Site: brandenburg
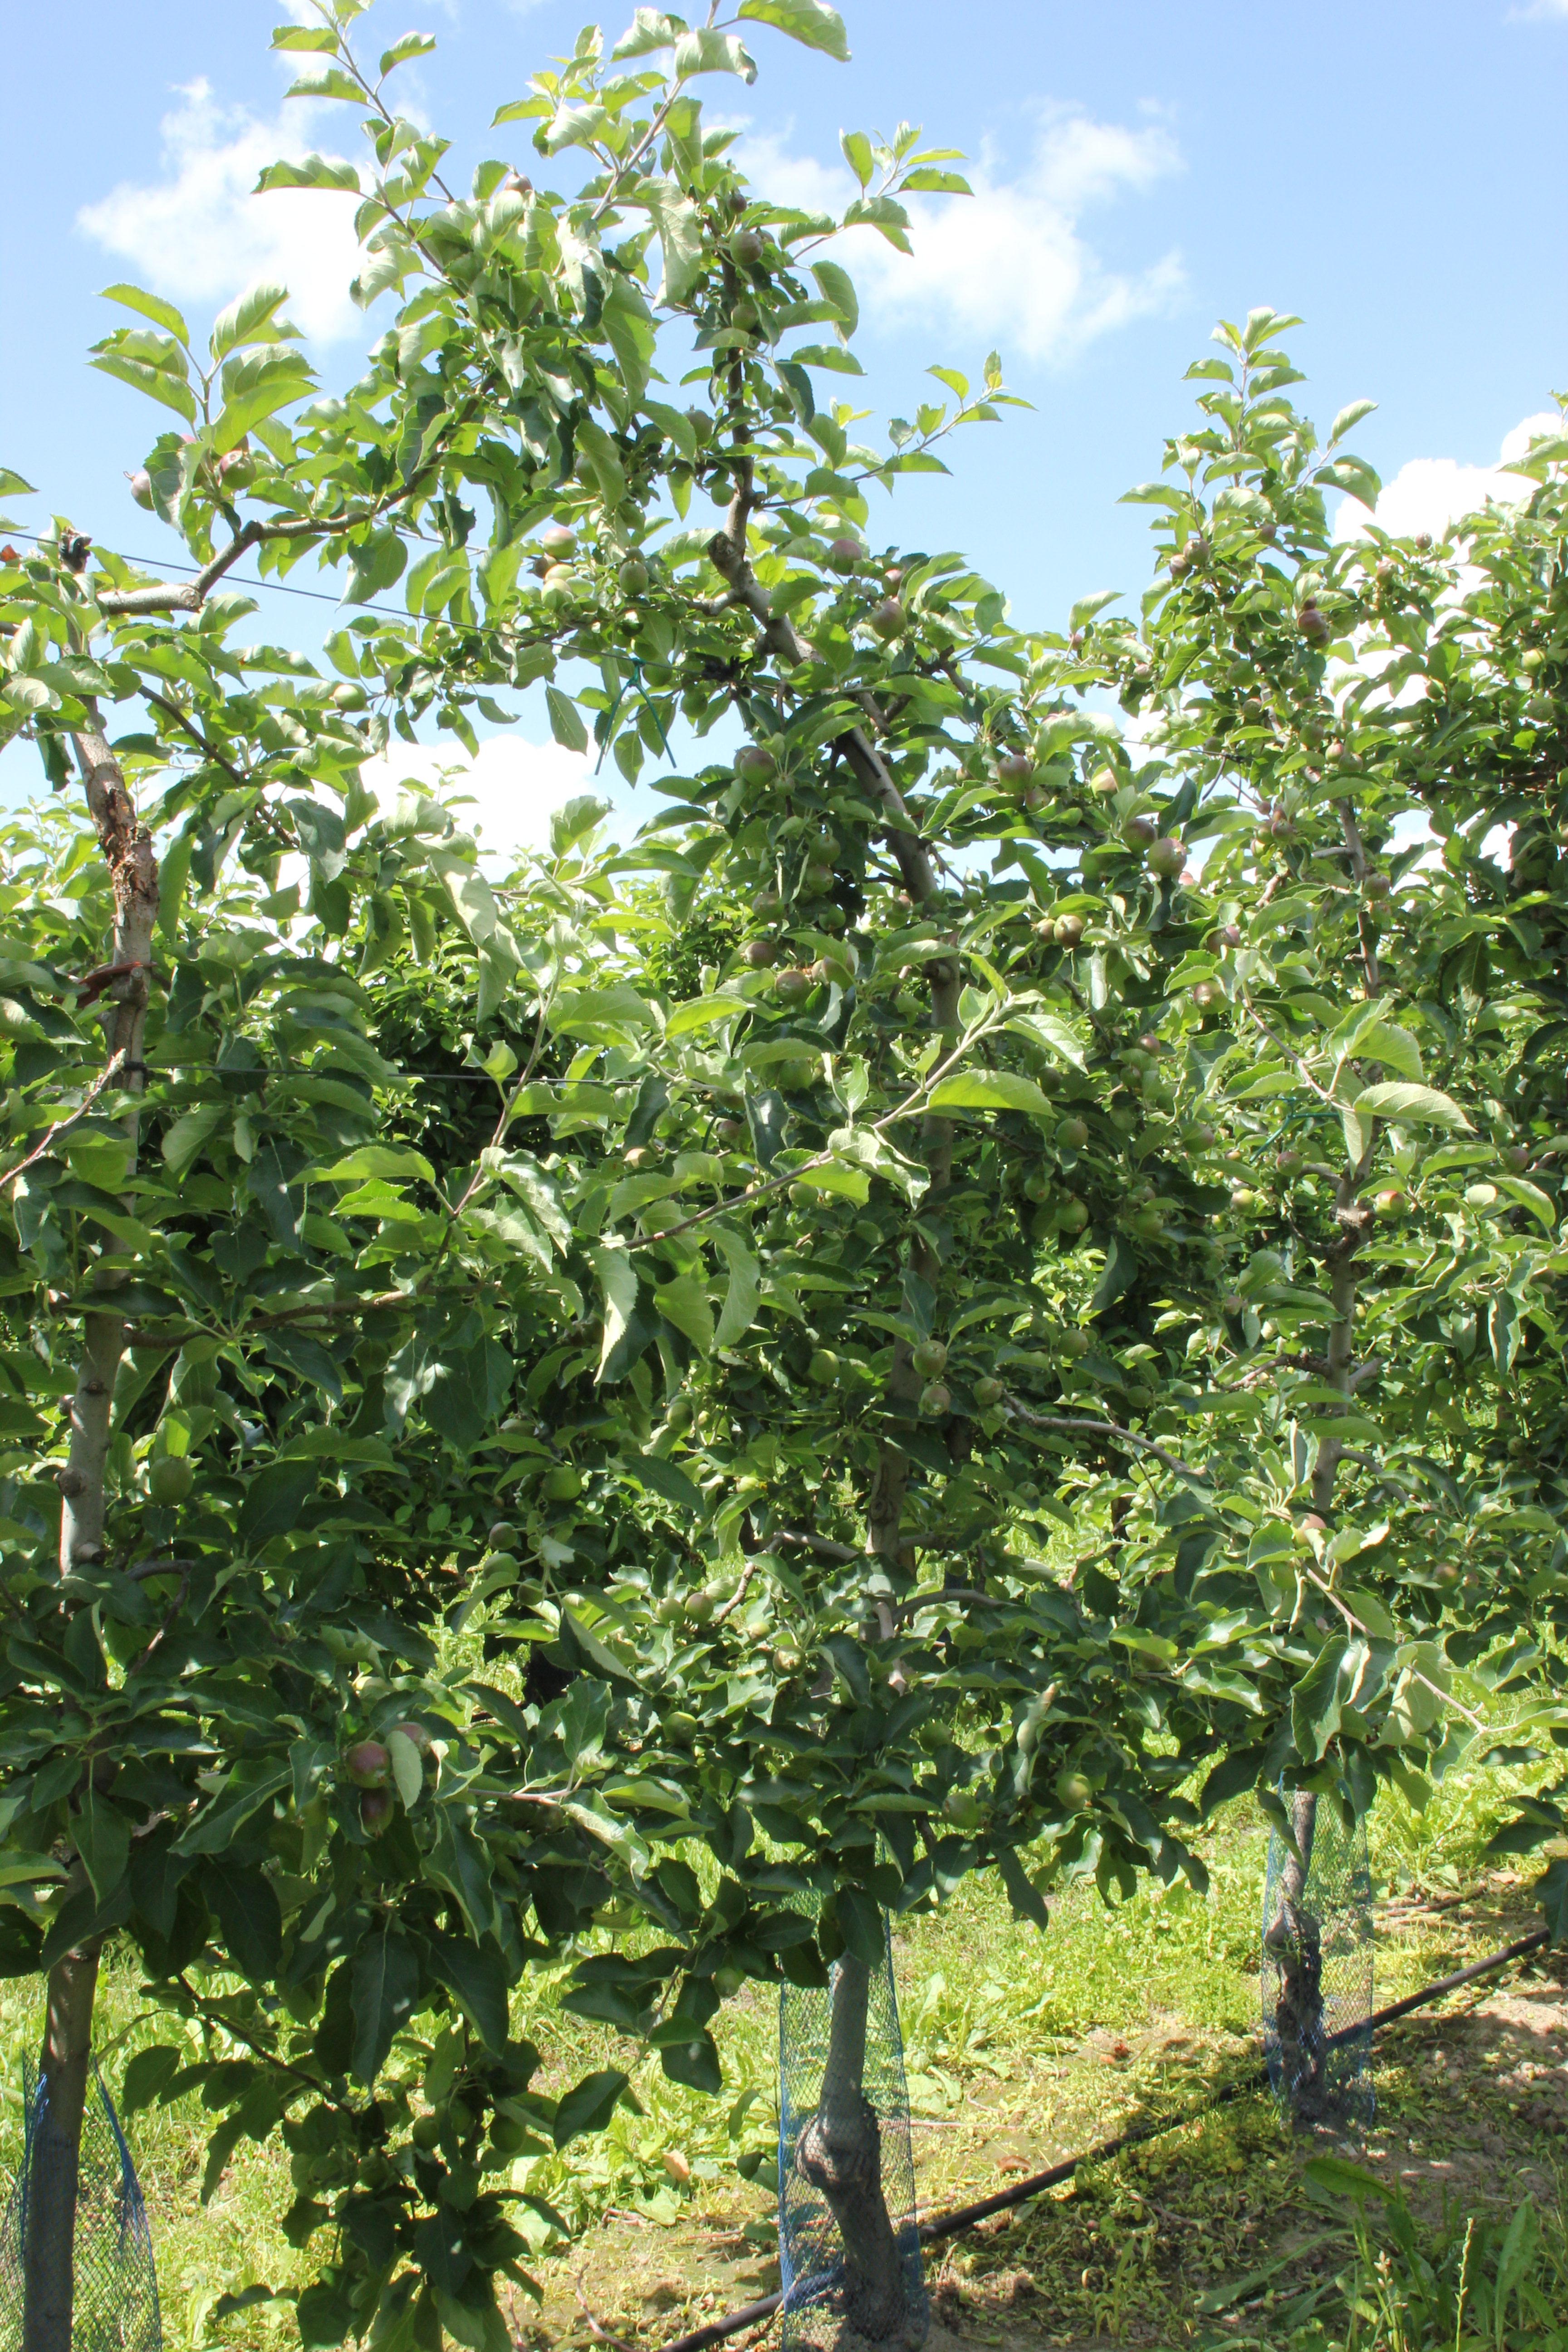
Growth stage (BBCH 73): Development of fruit